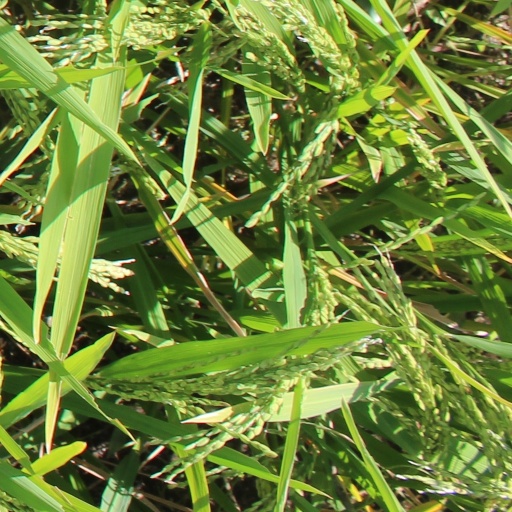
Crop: rice